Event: Nepal Earthquake
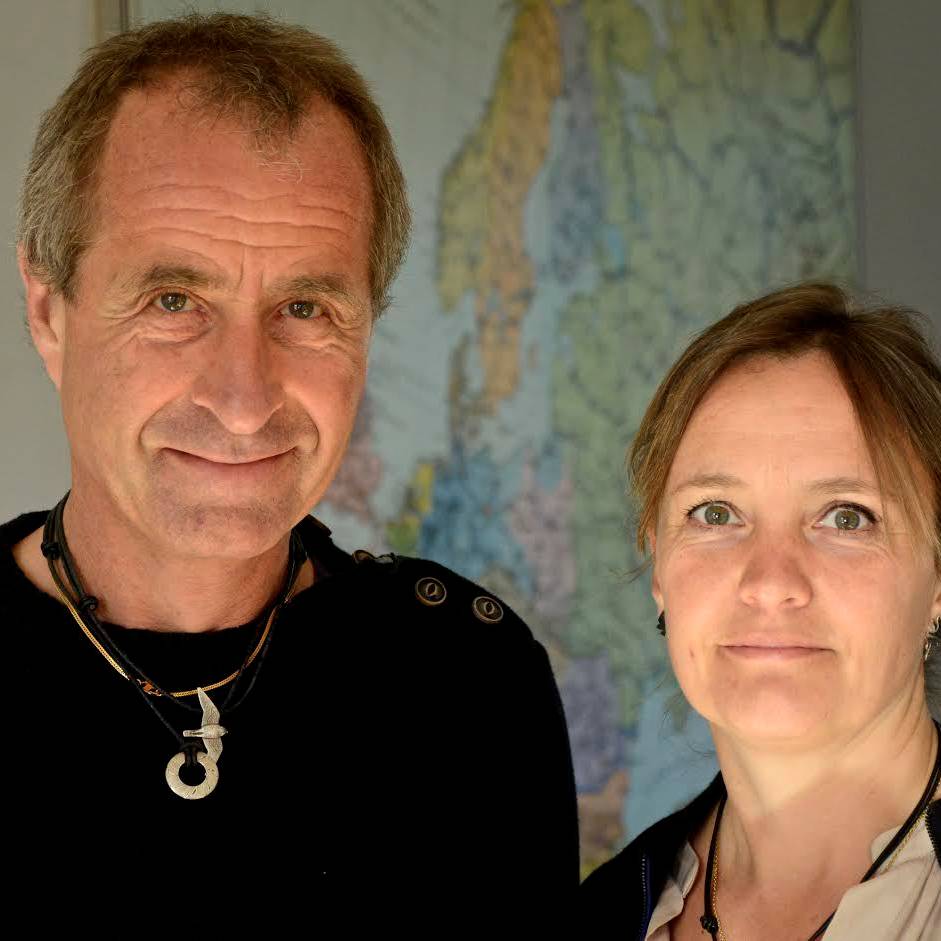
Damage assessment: no_damage